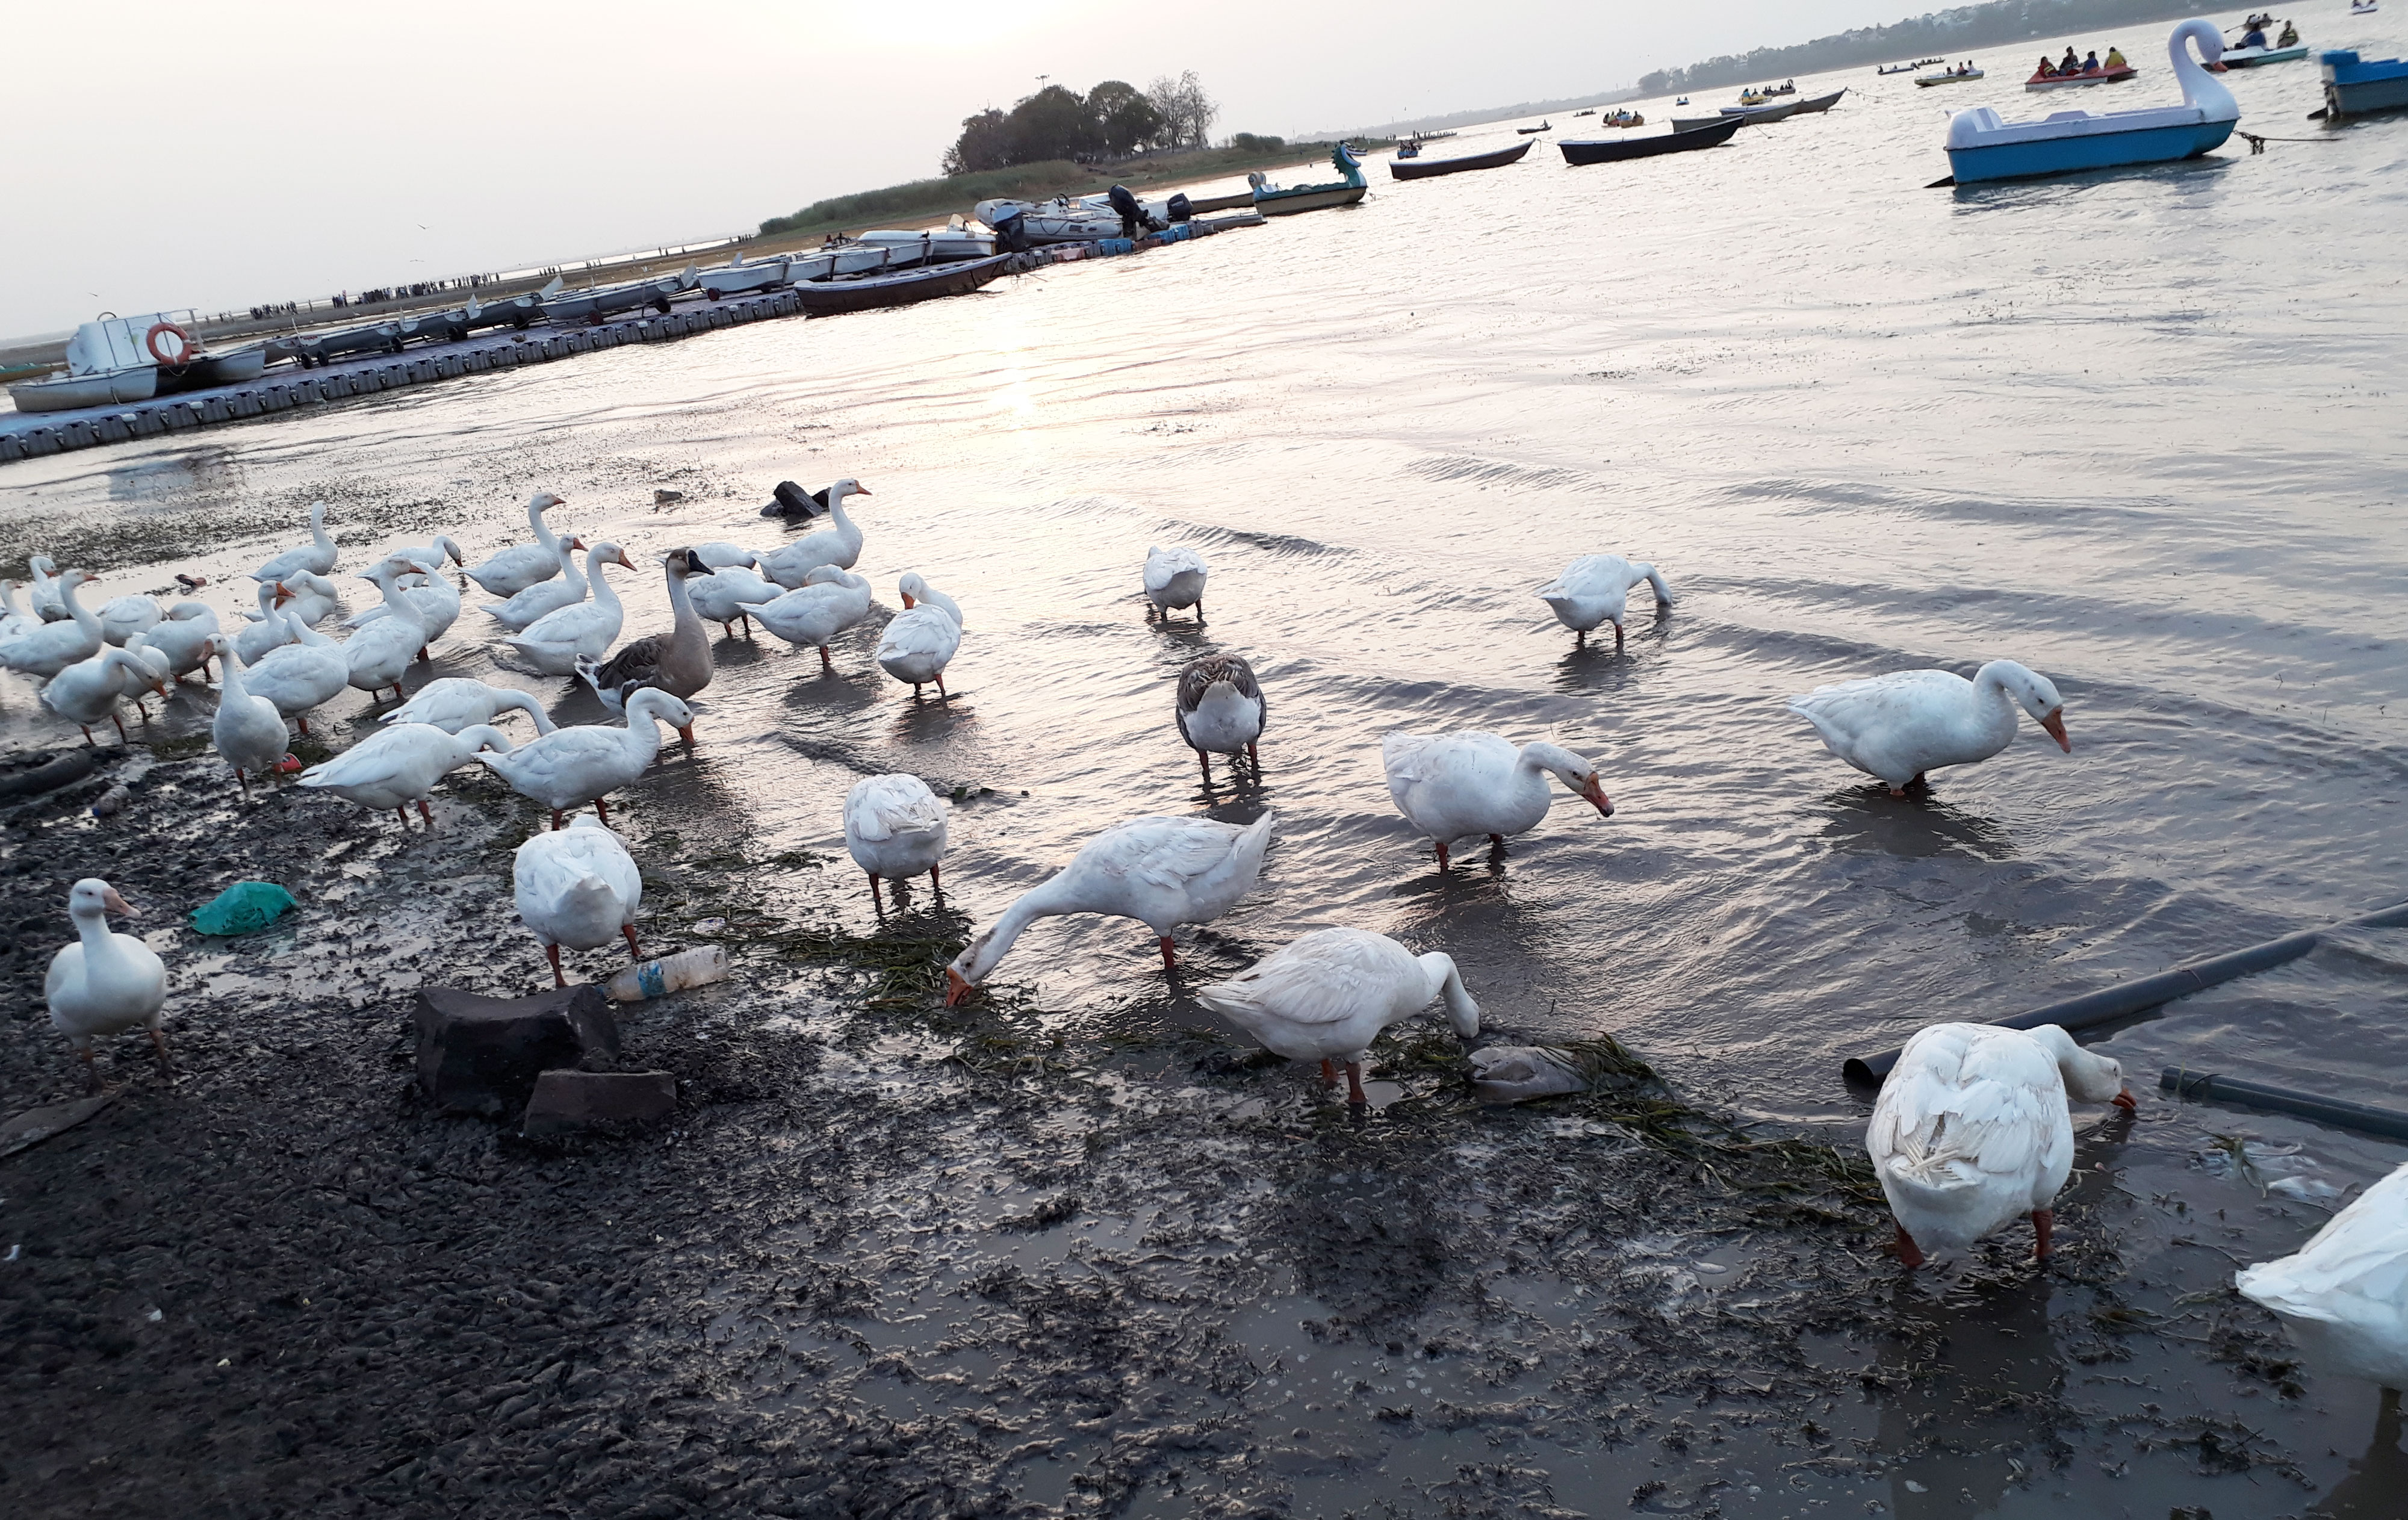
animal, animal photography, Animals Avian, beautiful bird, bird photography, close up, daylight, feather, Feathered Animal, feathers, floating, Focus Shot, wild duck, Wild Ducks Lake, long neck, Neck Outdoors, paddling, reflection, Surface Swan, Swan Lake Water, water bird, water surface, wild, animal wildlife, water, sky, bird, vertebrate, cloud, mammal, tundra swan, body of water, lake, sea ice, freezing, beak, ducks, geese and swans, waterfowl, waterway, seabird, boat, swan, tree, shore, winter, landscape, horizon, polar ice cap, ocean, arctic ocean, flock, wind wave, watercraft, ice cap, arctic, rock, channel, sea, coast, wave, sound, reservoir, ice, tundra, duck, water transportation, beach